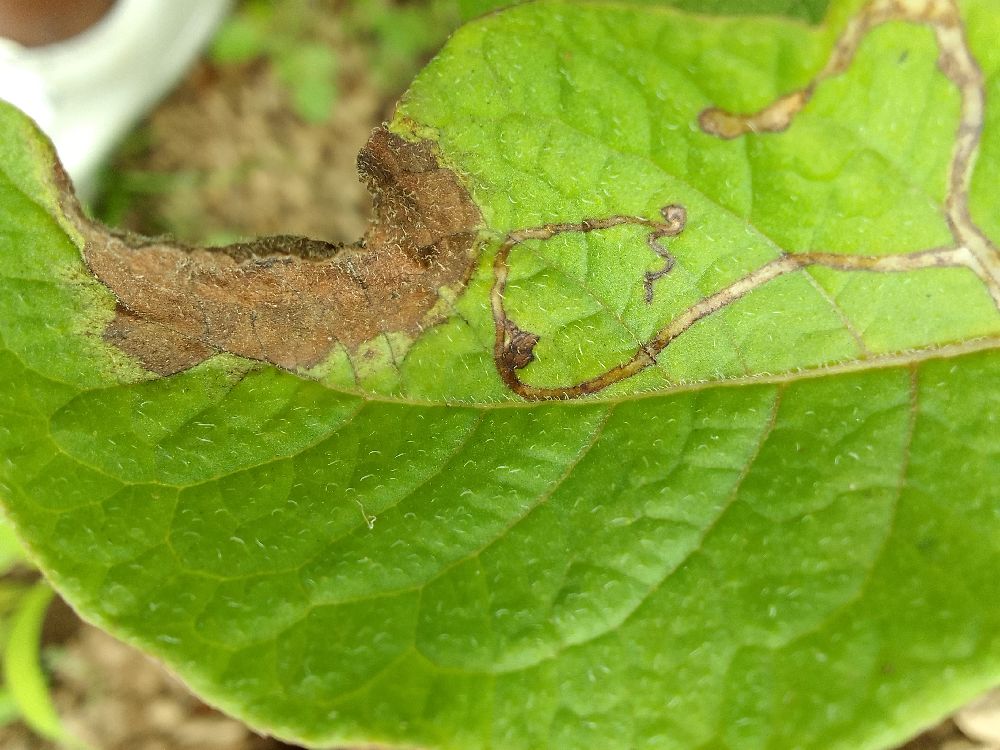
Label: Late blight